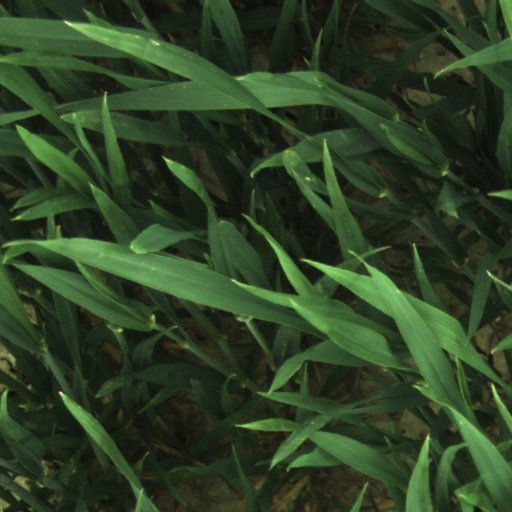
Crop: wheat